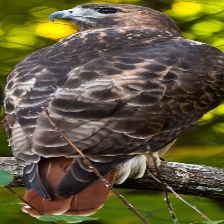
Species: RED TAILED HAWK
Scientific name: BUTEO JAMAICENSIS